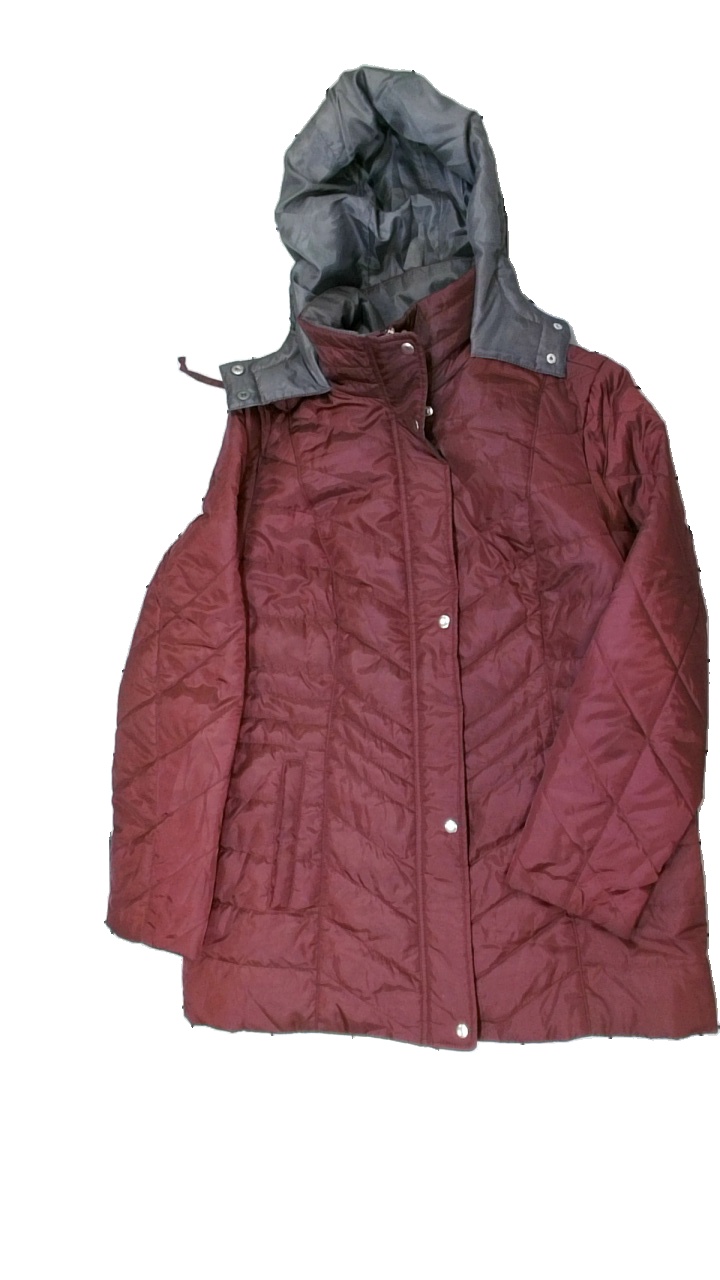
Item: Outerwear (Ladies)
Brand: Missing
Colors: Red
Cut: Regular
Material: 100% polyester
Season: All
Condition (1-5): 4
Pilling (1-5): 4
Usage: Reuse
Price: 50-100